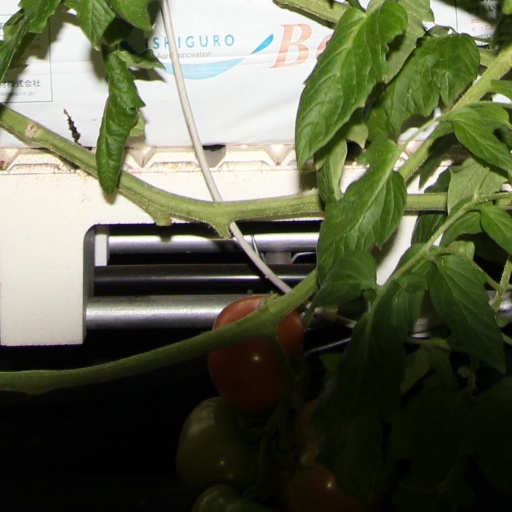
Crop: tomato